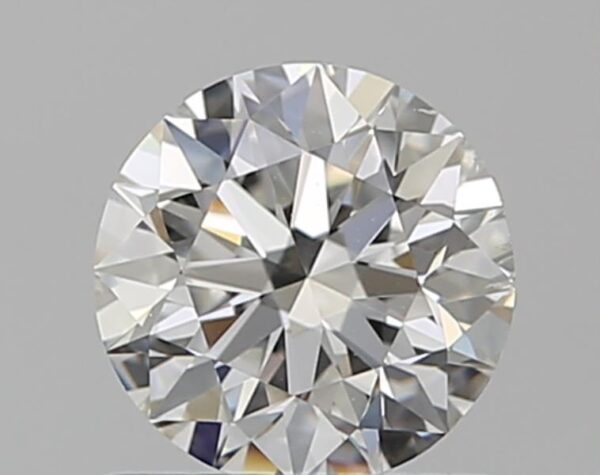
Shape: round
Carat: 0.7
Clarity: SI1
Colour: G
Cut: EX
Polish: EX
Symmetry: VG
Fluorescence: N
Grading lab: GIA
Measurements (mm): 5.65 x 5.69 x 3.55